Tramp, Tramp, Tramp

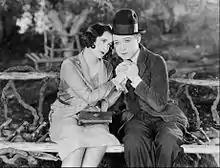
Still with Joan Crawford and Harry Langdon

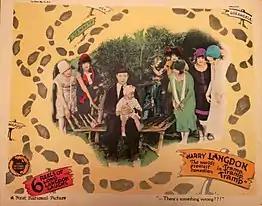
"Tramp, Tramp, Tramp" lobby card, 1926

In a recent review of the 1926 film, critic Maria Schneider wrote, "Langdon was most often cast as an oblivious innocent adrift in a corrupt world, a formula that made him terrifically popular in the mid-1920s...An acquired taste, Harry Langdon's gentle absurdities and slow rhythms take some getting used to, but patient viewers will be rewarded."